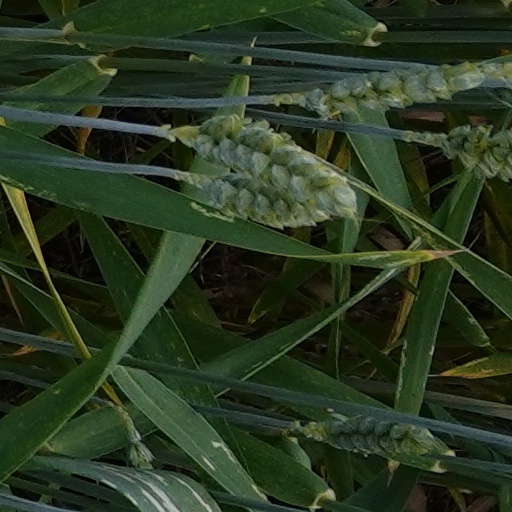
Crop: wheat